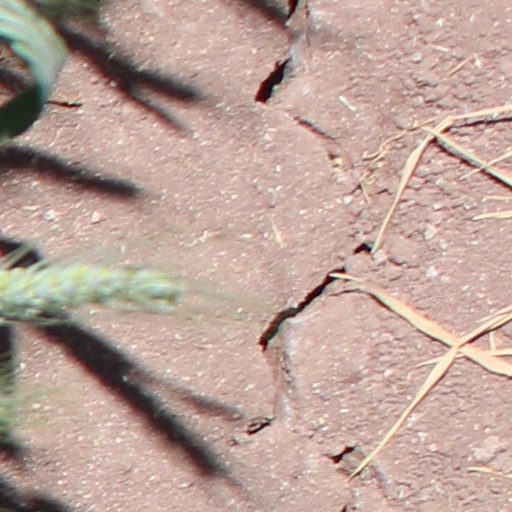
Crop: wheat